Herpel Brothers Foundry and Machine Shop

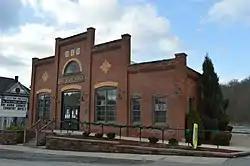
Western side and front

The Herpel Brothers Foundry and Machine Shop is an historic foundry and machine shop which is located in Reynoldsville, Jefferson County, Pennsylvania.